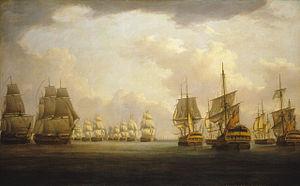
La bataille de Trafalgar oppose le 21 octobre 1805 la flotte franco-espagnole sous les ordres du vice-amiral Villeneuve, à la flotte britannique commandée par le vice admiral Nelson.
Cette page concerne l'année 1805 en arts plastiques.
William Anderson, né en Écosse en 1757 et mort le 27 mai 1837, est un peintre britannique.
Julien Marie Cosmao Kerjulien, né le 27 novembre 1761 à Châteaulin et mort le 17 février 1825 à Brest, est un contre-amiral français. Surnommé « Va de bon cœur » par ses marins, Napoléon Iᵉʳ dit de lui : Il est le meilleur marin de l'époque et personne n'a été plus brave et plus généreux.
Vigo est une ville ouvrière de la province de Pontevedra, dans la communauté autonome de Galice, en Espagne. C'est la commune la plus peuplée de Galice avec 293 642 habitants en 2018 d'après l'Institut national de la statistique espagnol. La commune a un nombre élevé de population rurale n'habitant pas dans la ville elle-même. En effet, la ville en elle-même est la deuxième de la communauté autonome par sa population après La Corogne.